Milano Centrale railway station

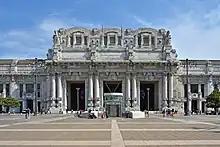
Main entrance portico on Piazza Duca d'Aosta, 2022

Milano Centrale is the main railway station of the city of Milan, Northern Italy, and is the second busiest railway station in Italy for passenger flow (after Roma Termini) and the largest railway station in Europe by volume.